Greek Orthodox Church of St. George (Piscataway, New Jersey)

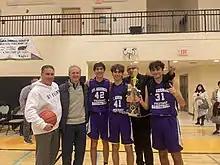
(Left to right) Coach Joe, Coach Mike, Andrea Bizo, Dimitri Hirschman, Coach George and Andreas Hadjiloucas

The Chris Vlahos era of basketball has brought nothing but success for the St. George Basketball program. In the 2018–2019 season, the St. George Basketball team won second place in the GOYA south division, but falling just short, unable to win in the GOYA state tournament. The following season, the team won third place, falling short of making the State tournament. Missing the 2020–2021 season due to the Coronavirus Pandemic, the team has built a terrific season for 2021–2022, setting up what looks like a deep run going into the playoffs. Despite their success, the core Juniors being Chris Vlahos, Dimitri Hirschman, Evangelos Kambitsis, Andreas Hadjiloucas and Bizos lost to St. Barbara's in Tom's River. Going into their 2022-2023 Senior season, a much expanded roster with new prospects gives the team a chance to win it all before the class of 2023 graduates.